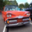
Label: automobile